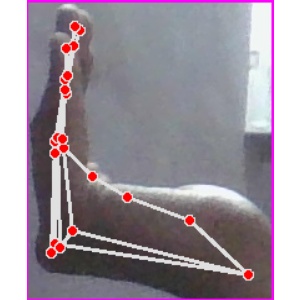
अक्षर: स